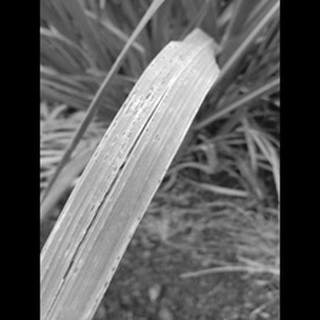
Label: sugarcane_rust